Stellar nucleosynthesis

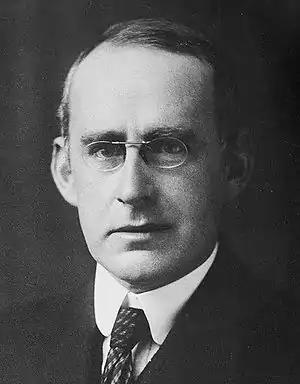
In 1920, Arthur Eddington proposed that stars obtained their energy from nuclear fusion of hydrogen to form helium and also raised the possibility that the heavier elements are produced in stars.

In 1920, Arthur Eddington, on the basis of the precise measurements of atomic masses by F.W. Aston and a preliminary suggestion by Jean Perrin, proposed that stars obtained their energy from nuclear fusion of hydrogen to form helium and raised the possibility that the heavier elements are produced in stars. This was a preliminary step toward the idea of stellar nucleosynthesis. In 1928 George Gamow derived what is now called the Gamow factor, a quantum-mechanical formula yielding the probability for two contiguous nuclei to overcome the electrostatic Coulomb barrier between them and approach each other closely enough to undergo nuclear reaction due to the strong nuclear force which is effective only at very short distances. In the following decade the Gamow factor was used by Robert d'Escourt Atkinson and Fritz Houtermans and later by Edward Teller and Gamow himself to derive the rate at which nuclear reactions would occur at the high temperatures believed to exist in stellar interiors.